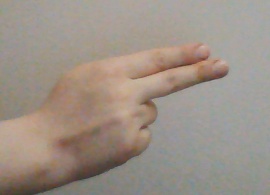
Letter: ain